Upset (competition)

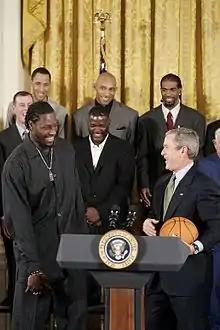
The 2004 Detroit Pistons were considered underdogs due to the team entering the 2004 NBA Finals without a single NBA All-Star on their roster. The Pistons defeated a Los Angeles Lakers team that was heavily favored in the series. It remains one of the biggest upsets in NBA history.

Below is a selection of major upsets from a variety of popular sports around the world. It is not meant to be comprehensive, merely representative.